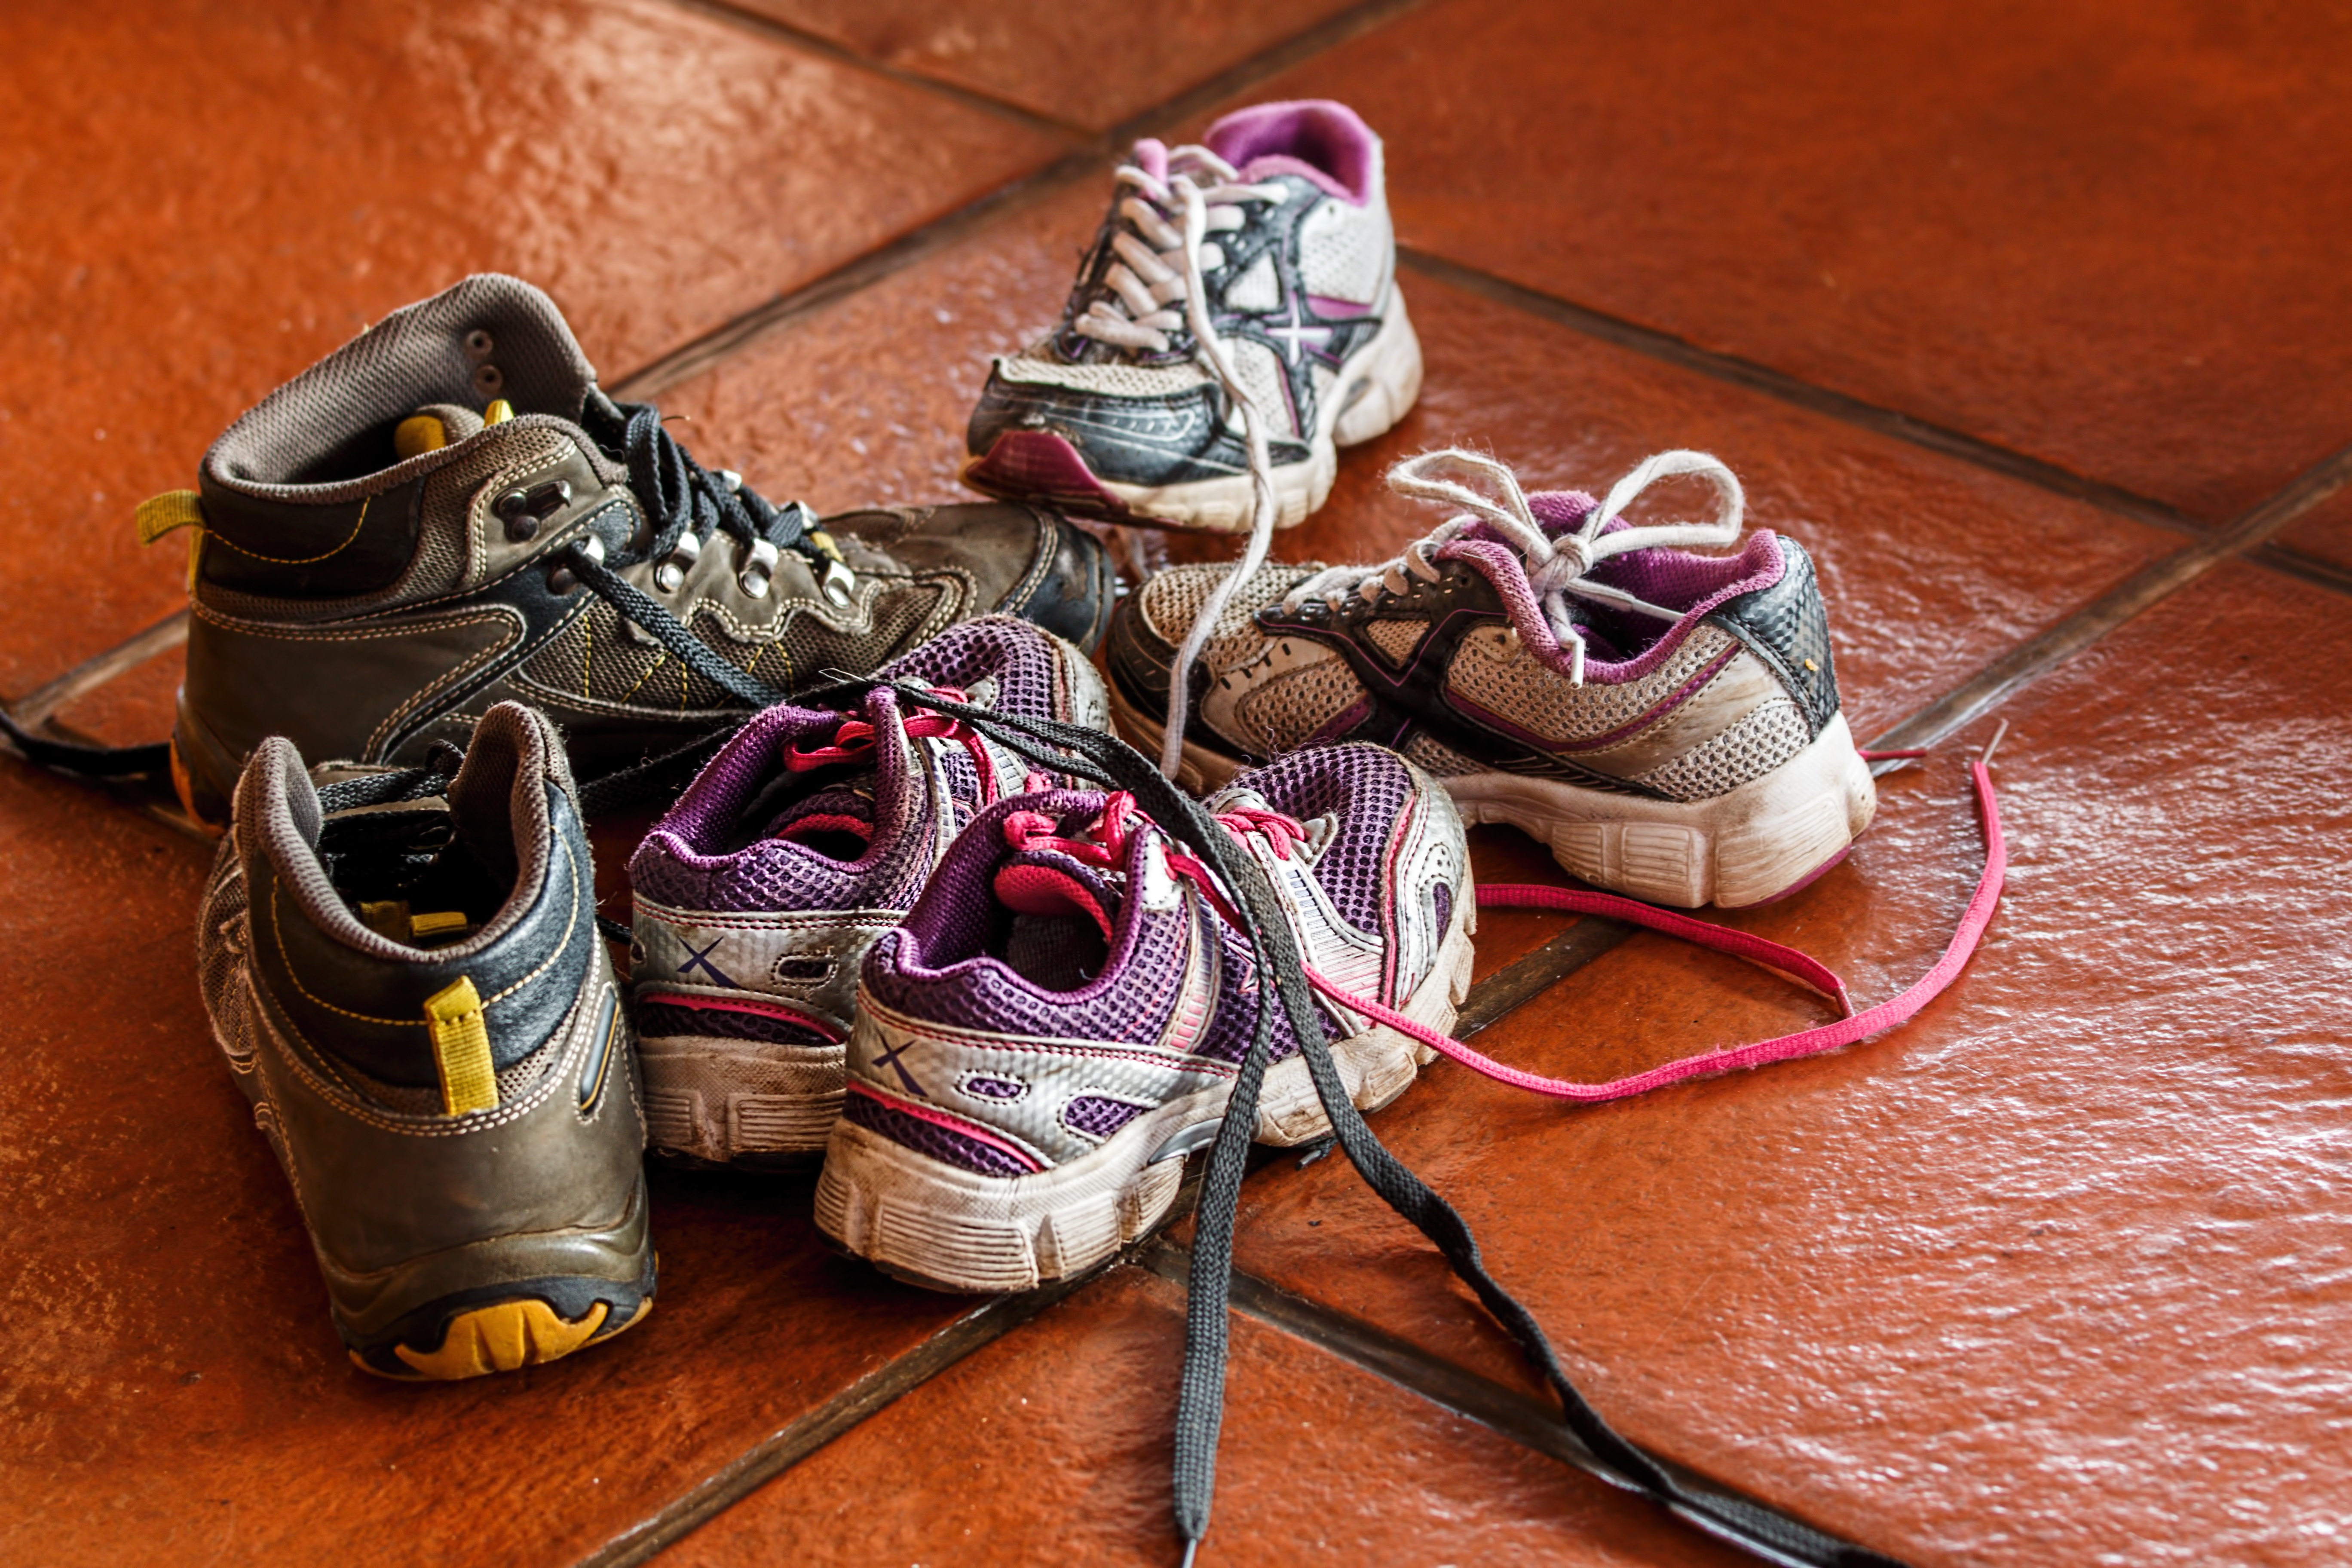
walking, shoe, hiking, color, shoes, art, sneakers, footwear, trainers, children's shoes